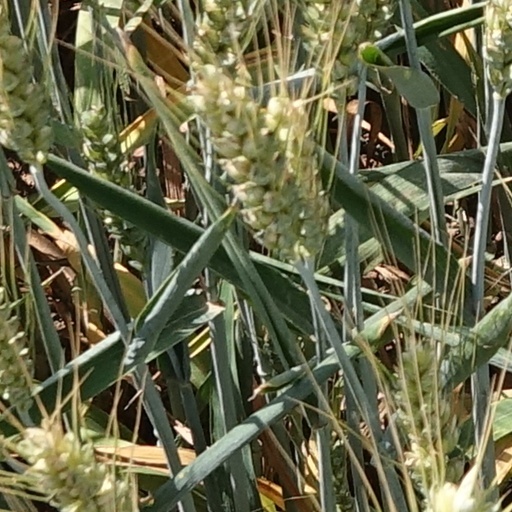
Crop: wheat